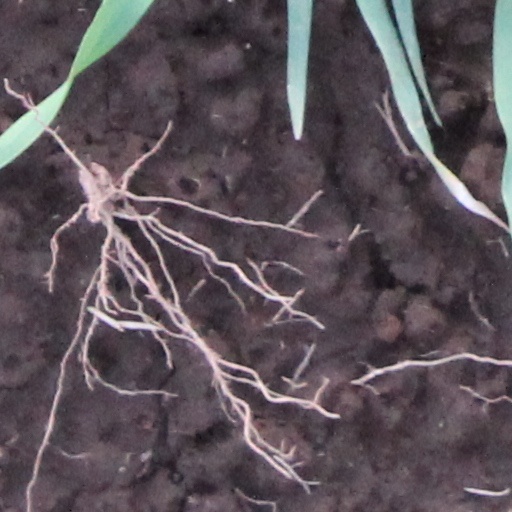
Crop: wheat